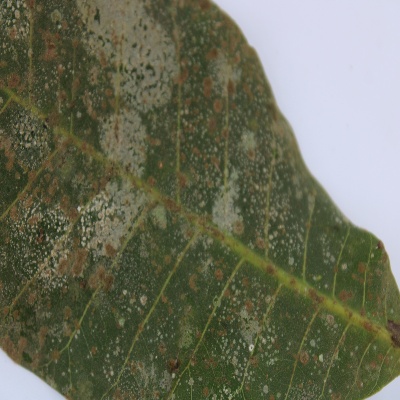
Crop: Cashew
Condition: red rust